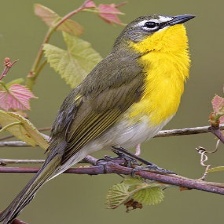
Species: YELLOW BREASTED CHAT
Scientific name: ICTERIA VIRENS